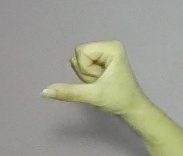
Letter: waw